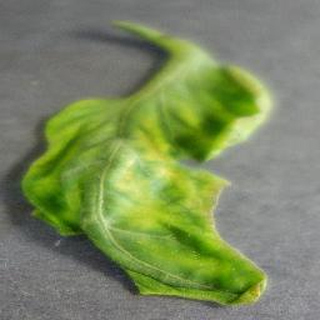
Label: tomato_yellow_leaf_curl_virus